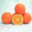
Label: orange